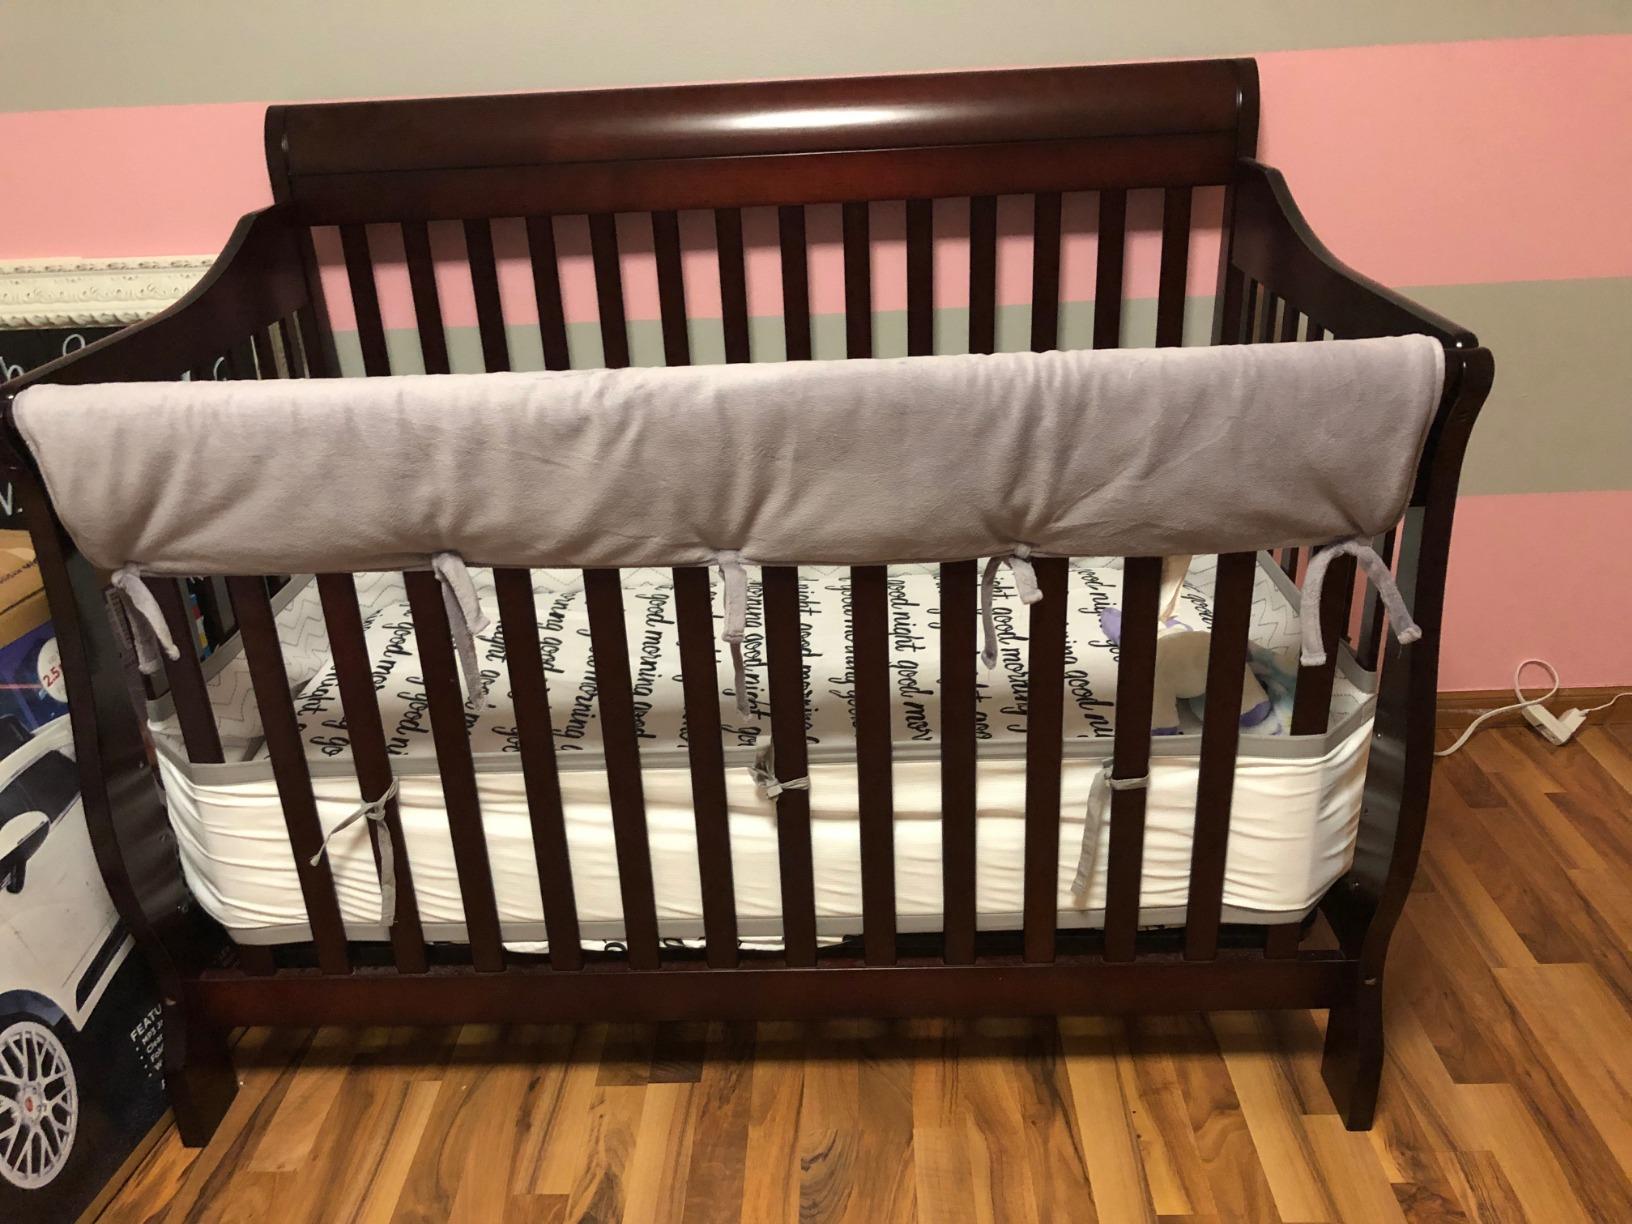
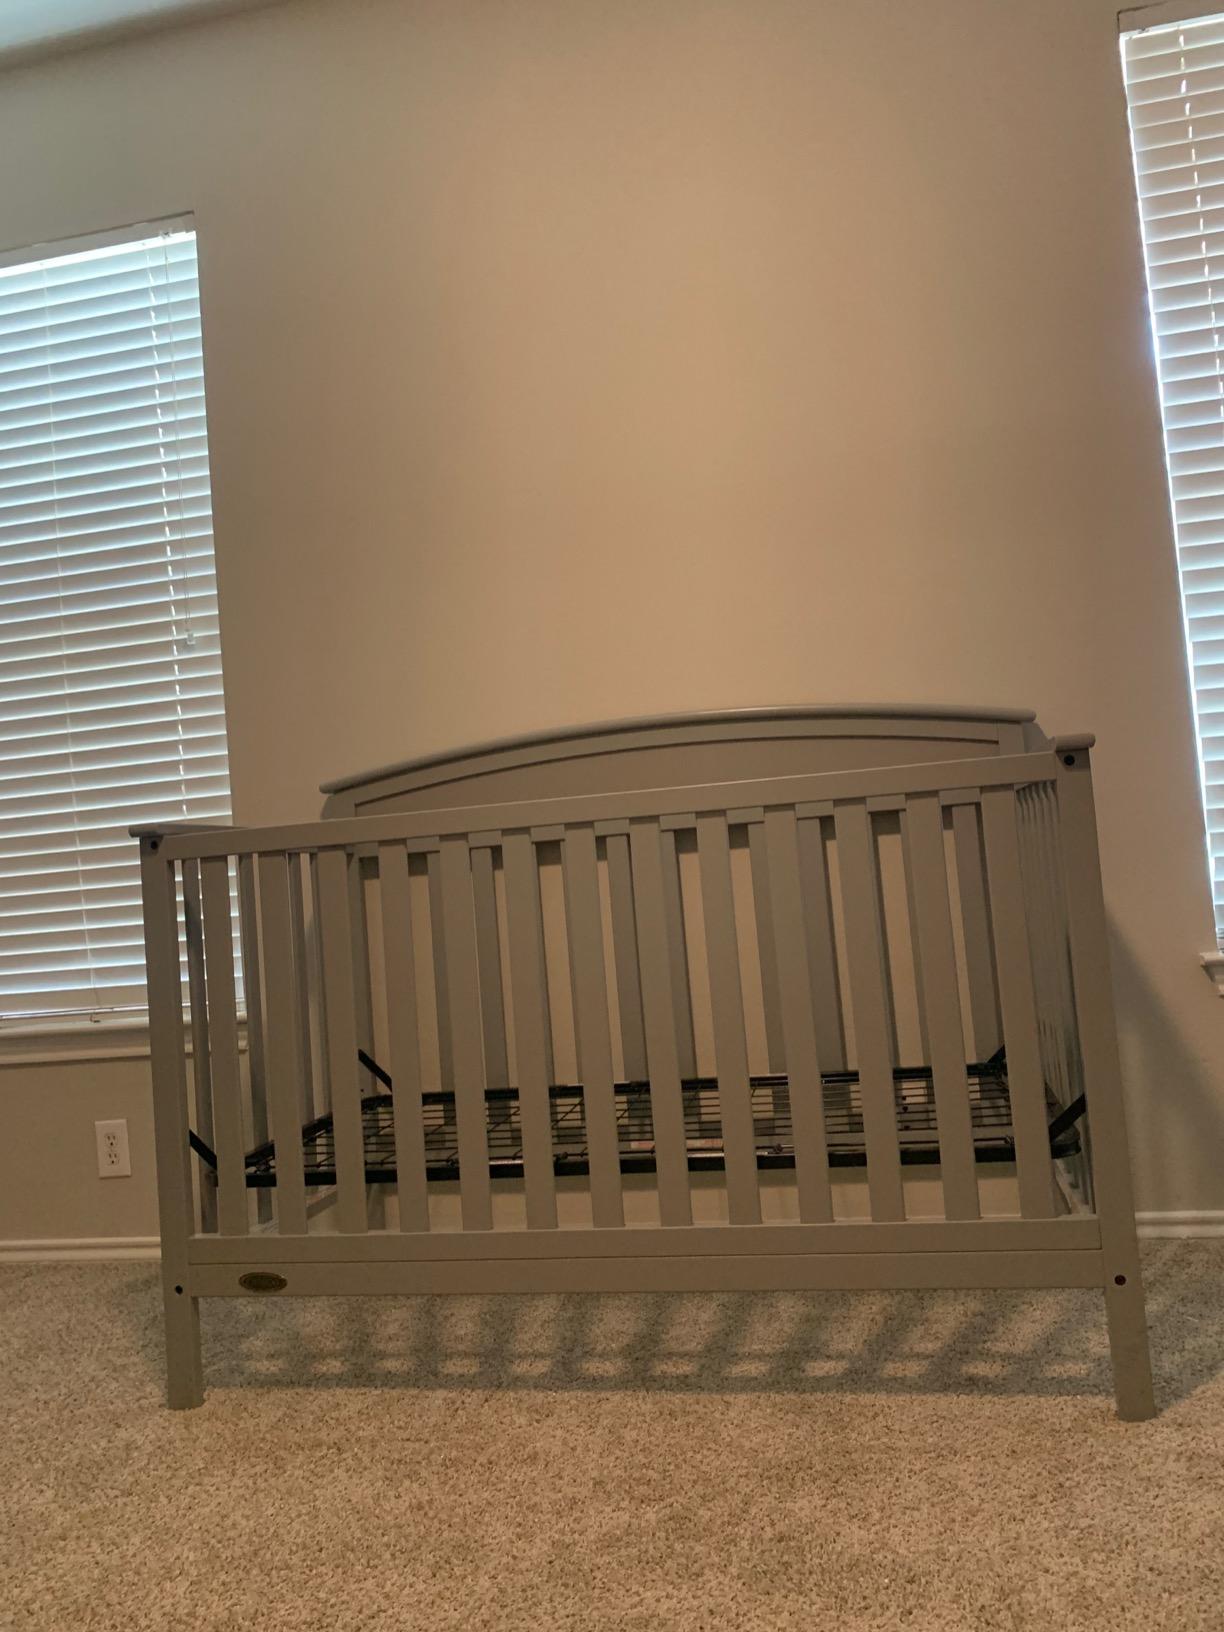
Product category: products_crib
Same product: no